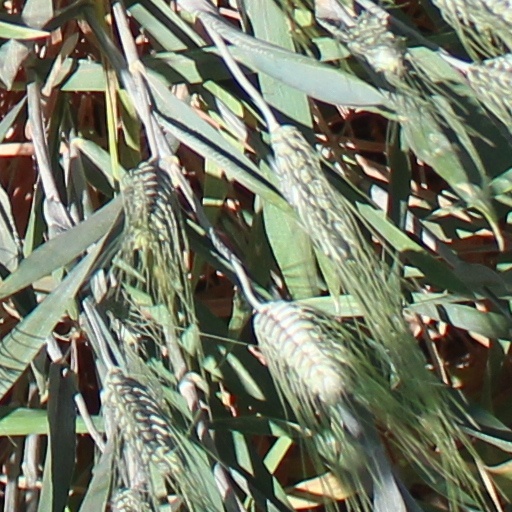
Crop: wheat